Geology of the Democratic Republic of the Congo

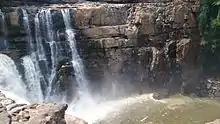
Zongo falls in DRC

The hydrogeology of DRC is poorly researched, although individual areas have been studied since the 1950s. Alluvial sand and gravel aquifers are common throughout the country. One unit in Oubangui and Cuvette Centrale is thick, recharging rapidly from rainfall and river water. A large aquifer underlying the Batekes Plateau in southeast Kasai, in sandy loam and soft sandstone has poor recharge and transmissivity but sustains the baseflow of many different streams.